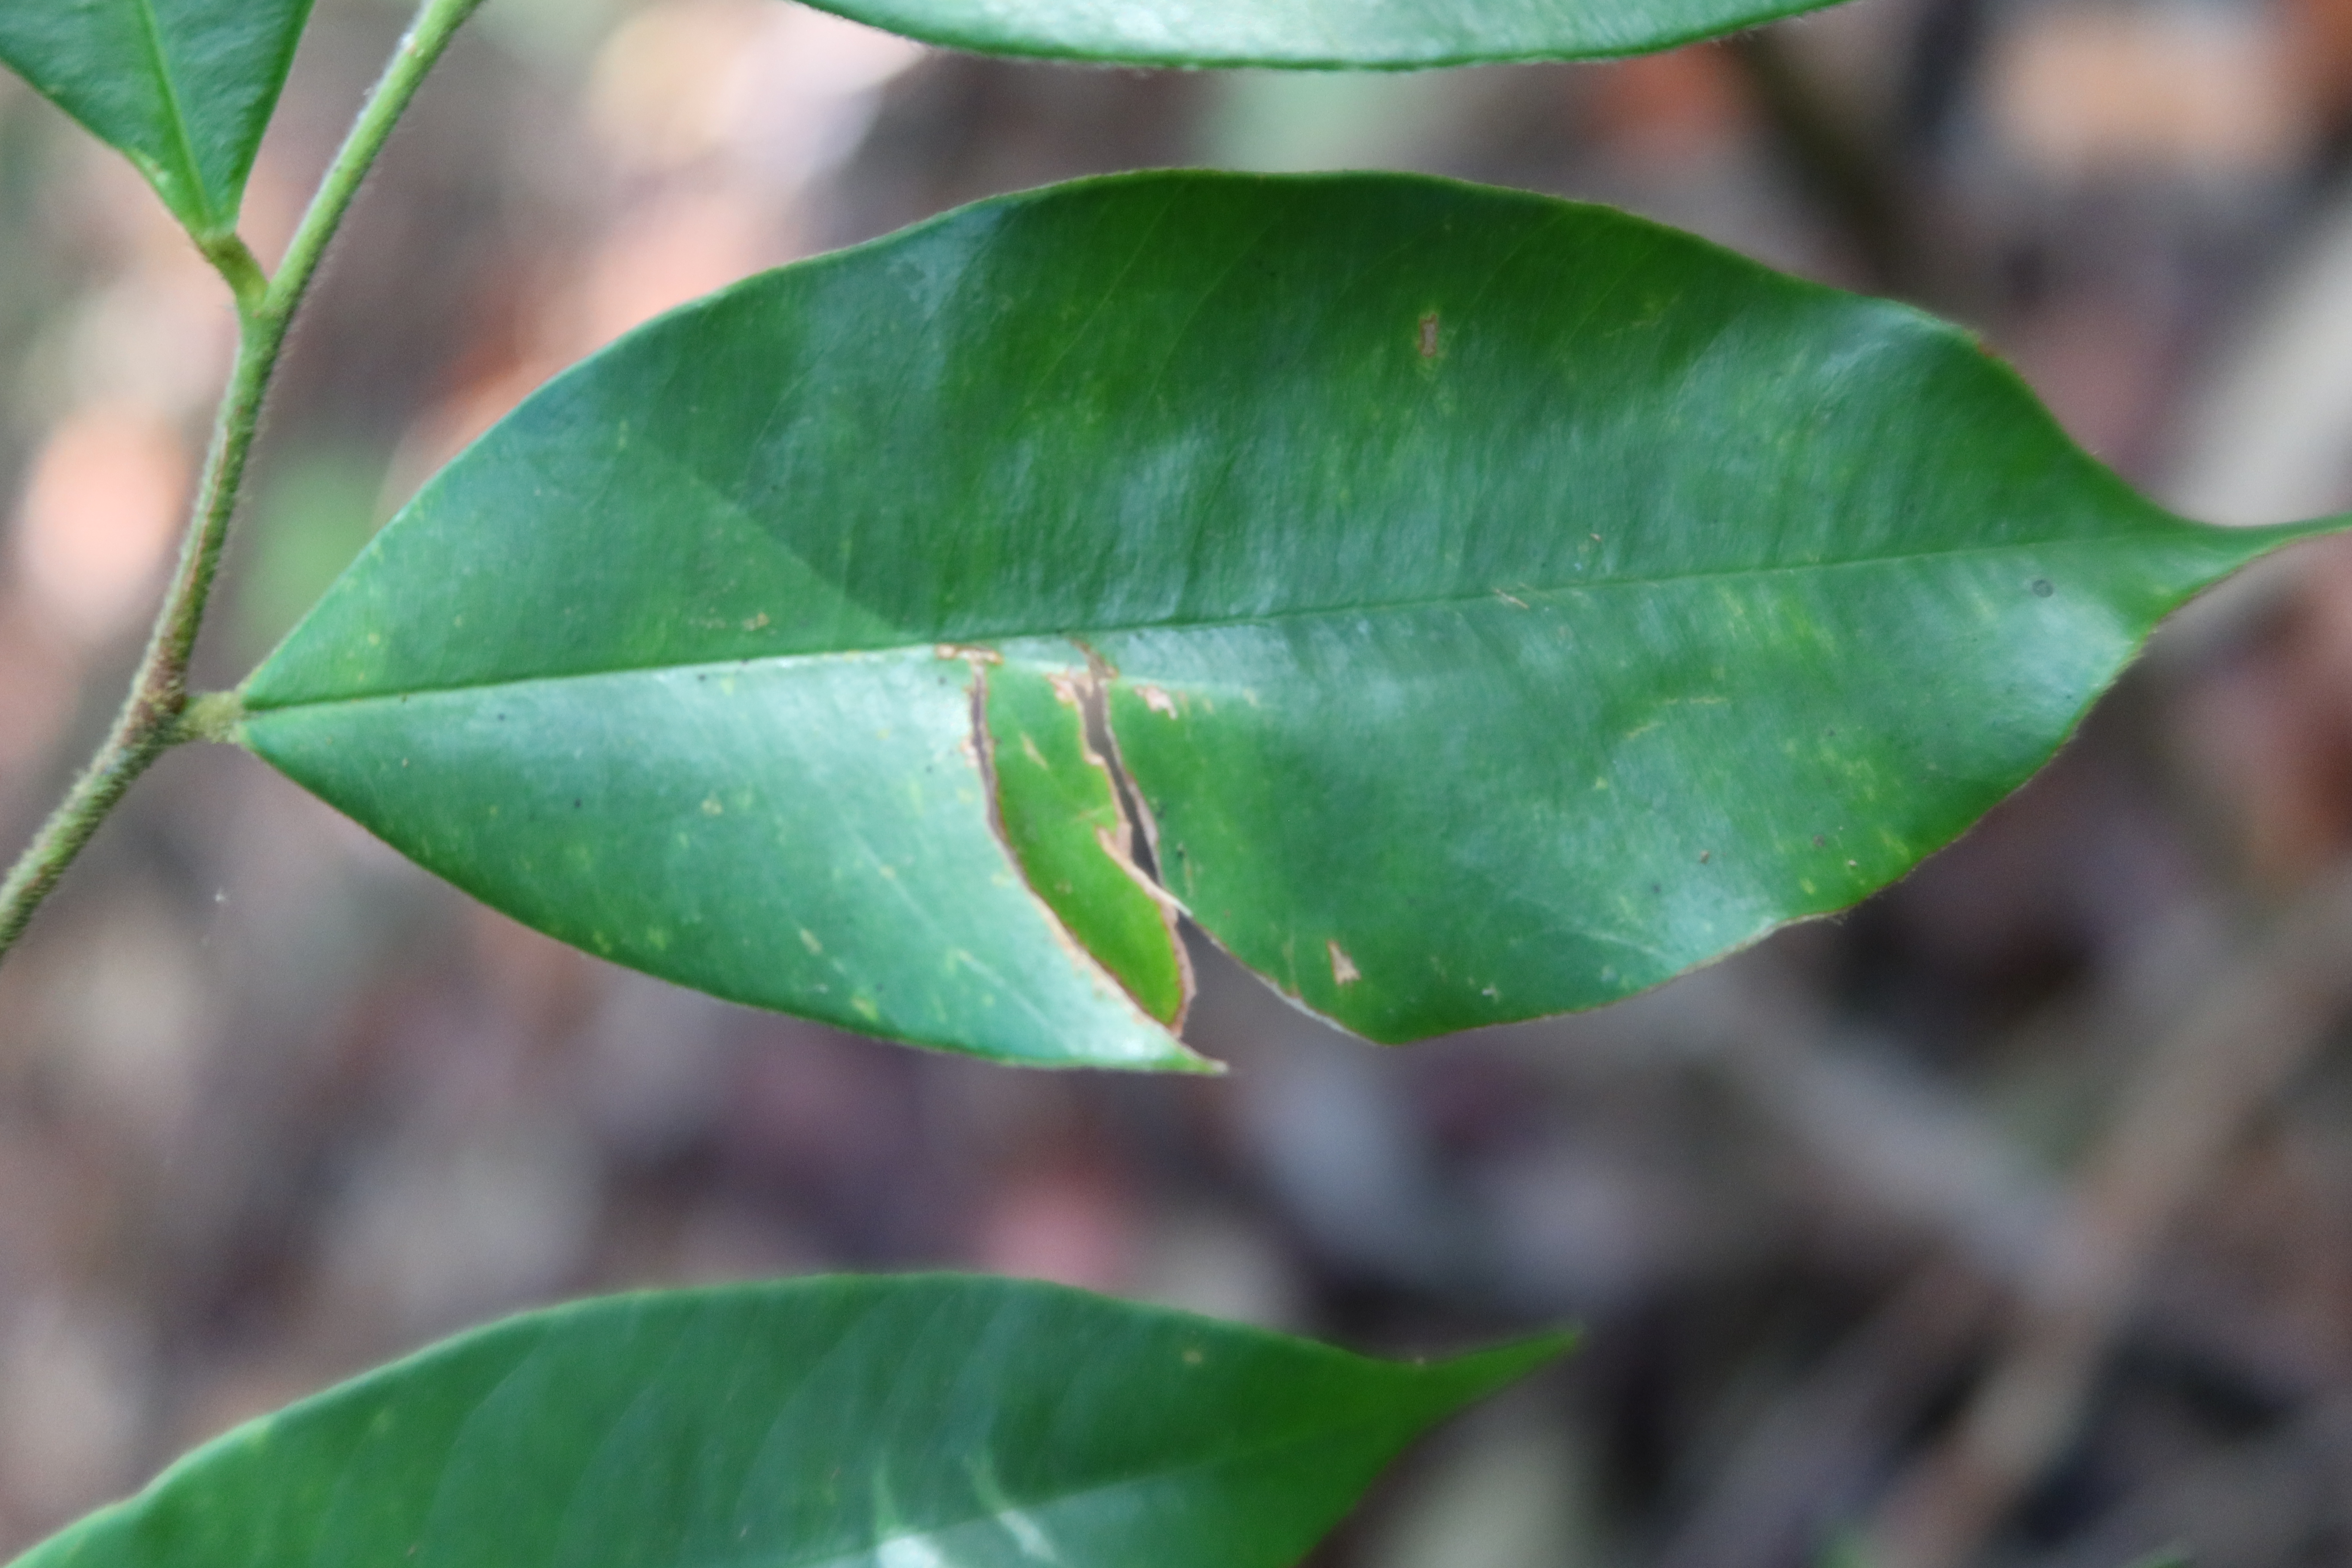
Label: Anthracnose